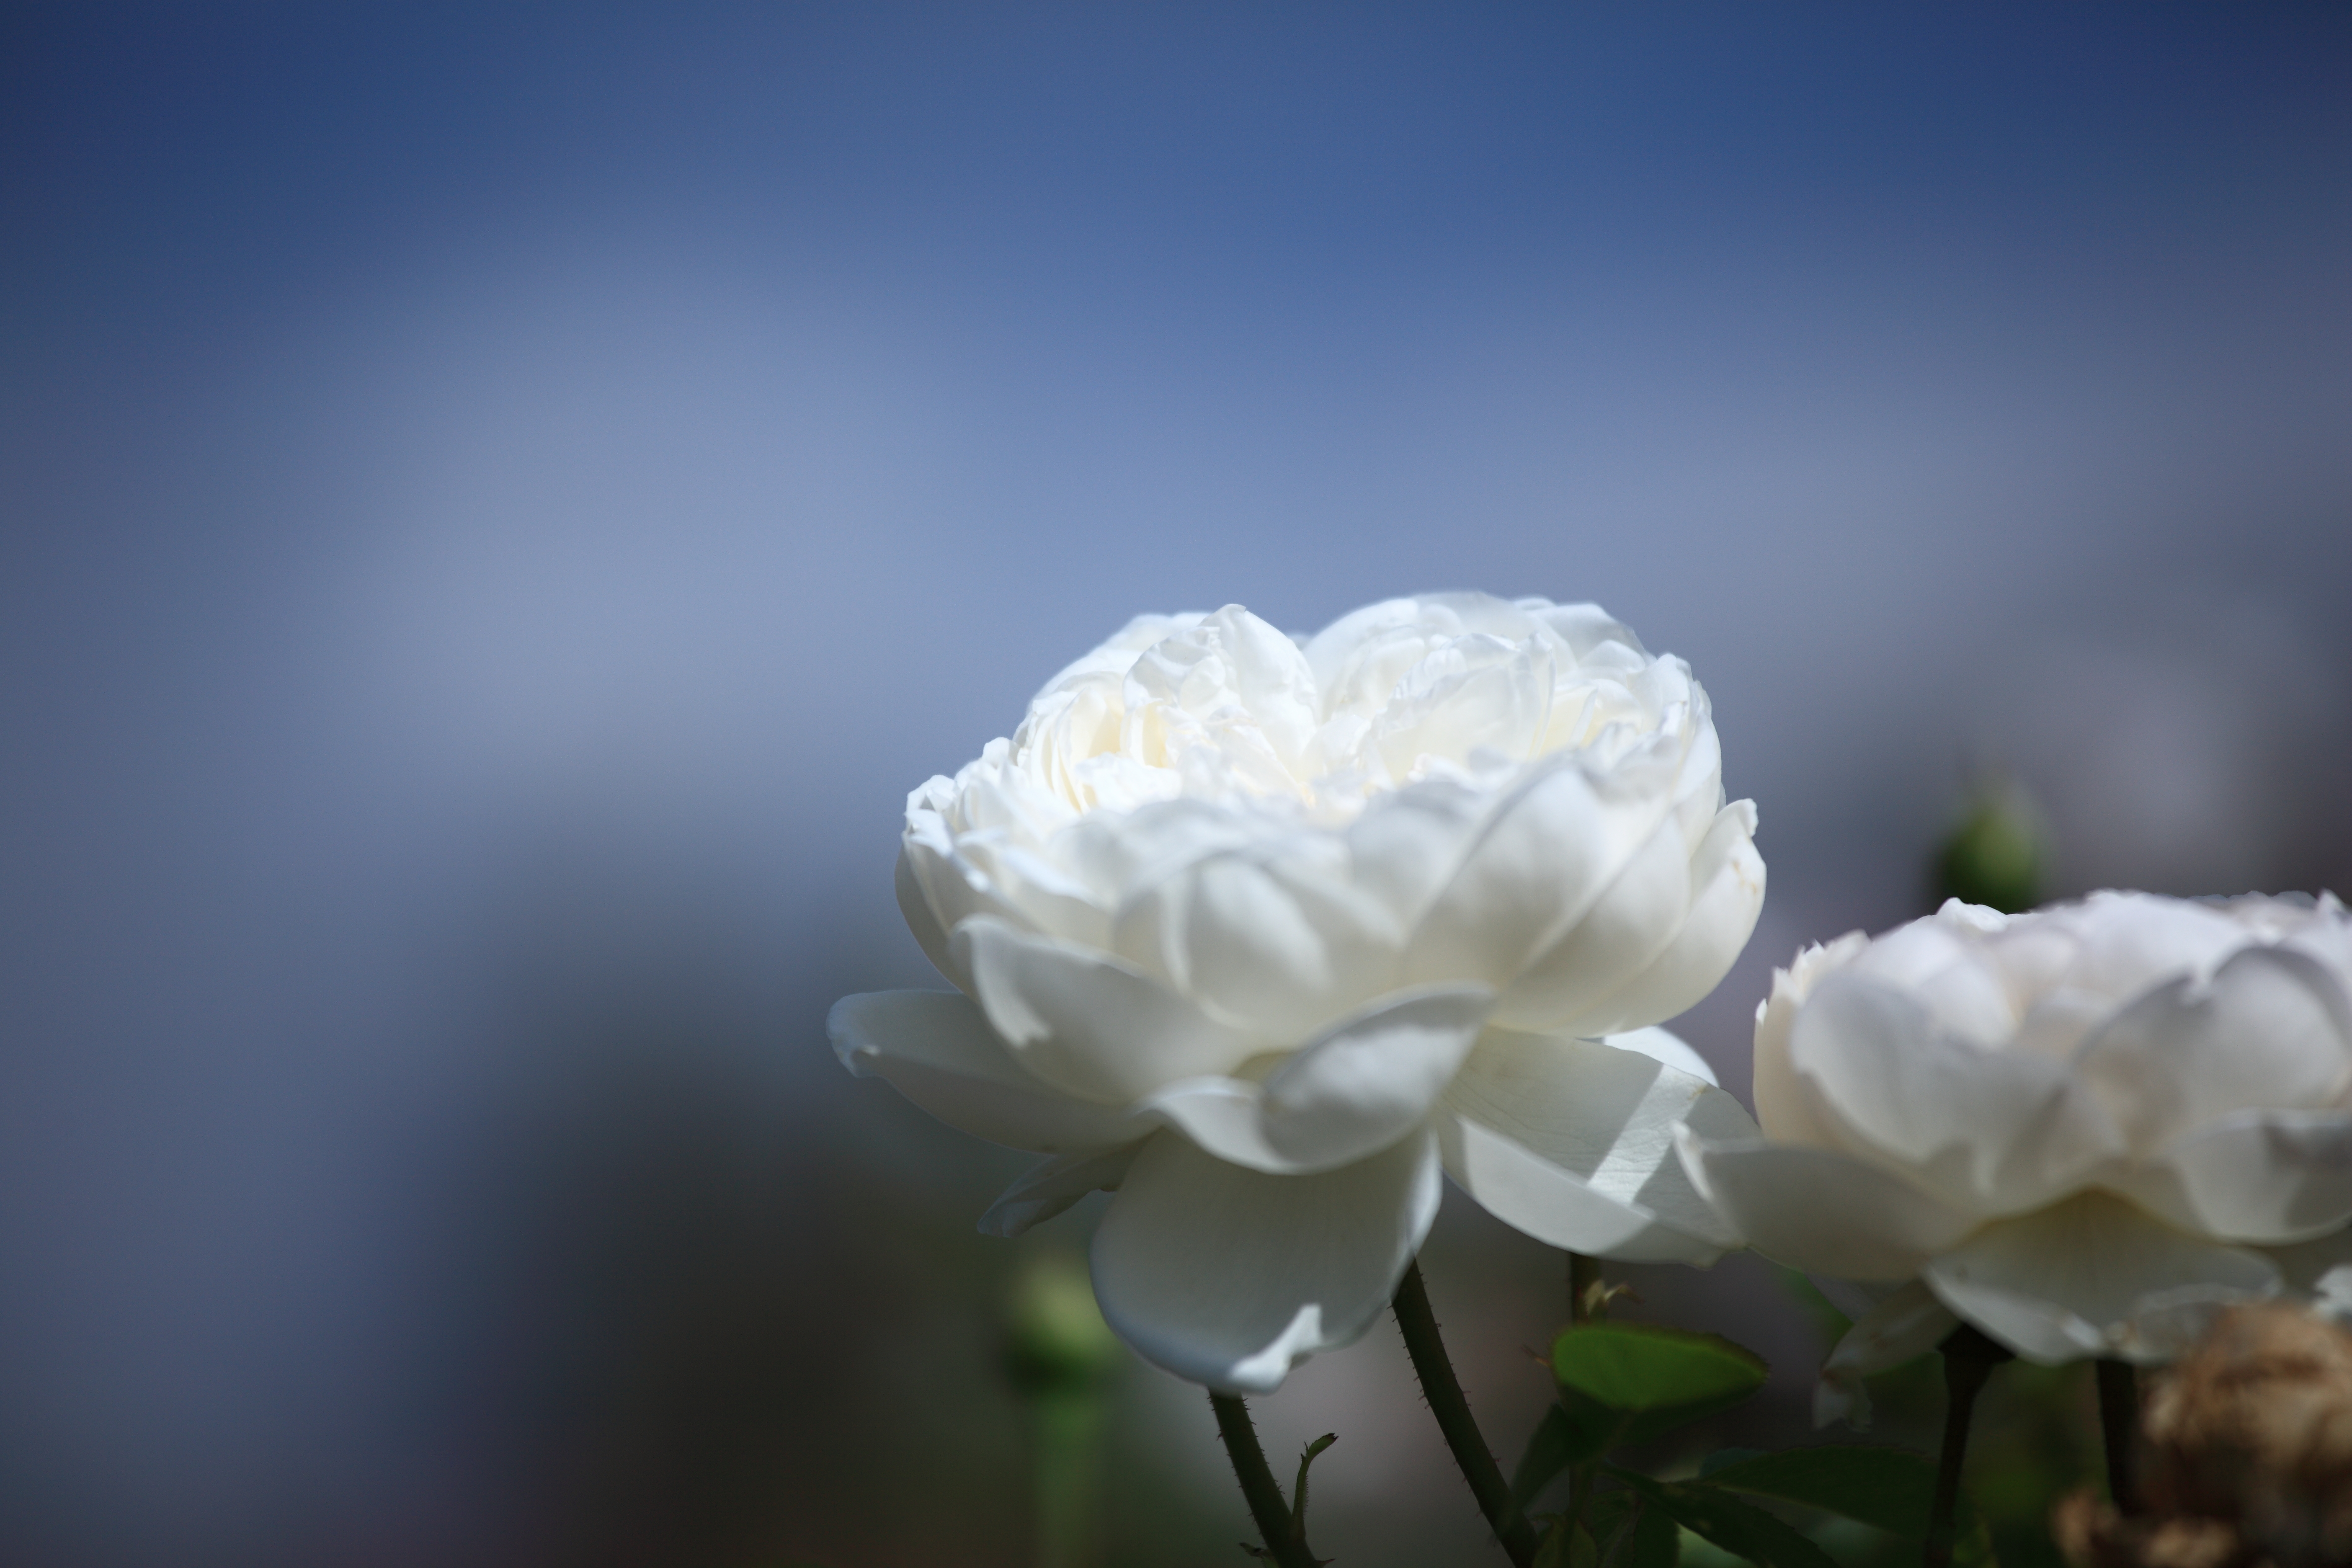
blossom, plant, white, photography, sunlight, flower, petal, rose, high, flora, close up, cool image, rosa, 5d, hires, markii, hi, res, resolution, macro photography, flowering plant, plant stem, land plant